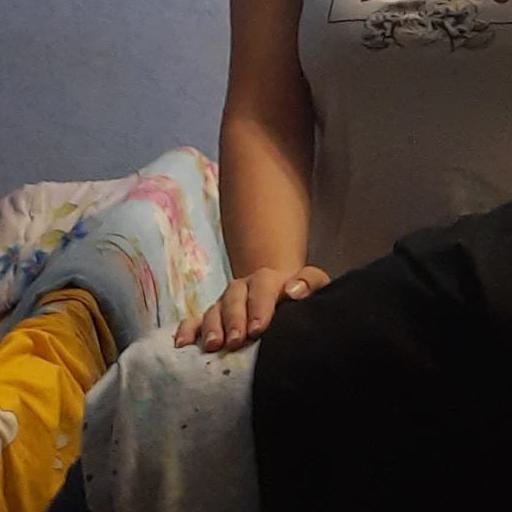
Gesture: no_gesture